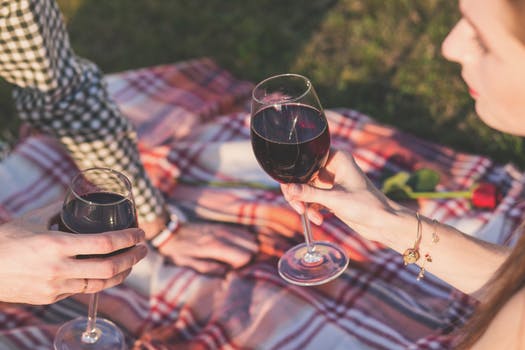
Label: No Watermark